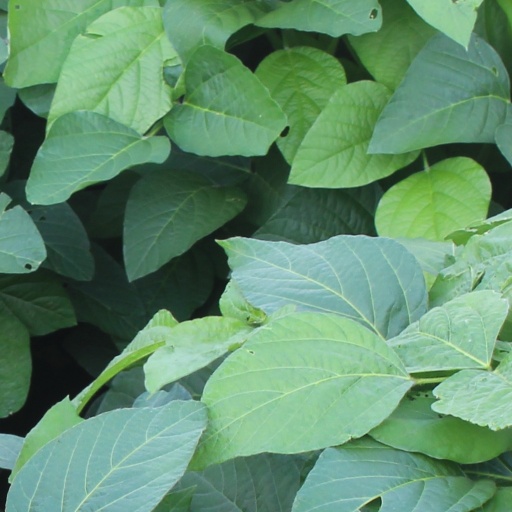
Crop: soybean